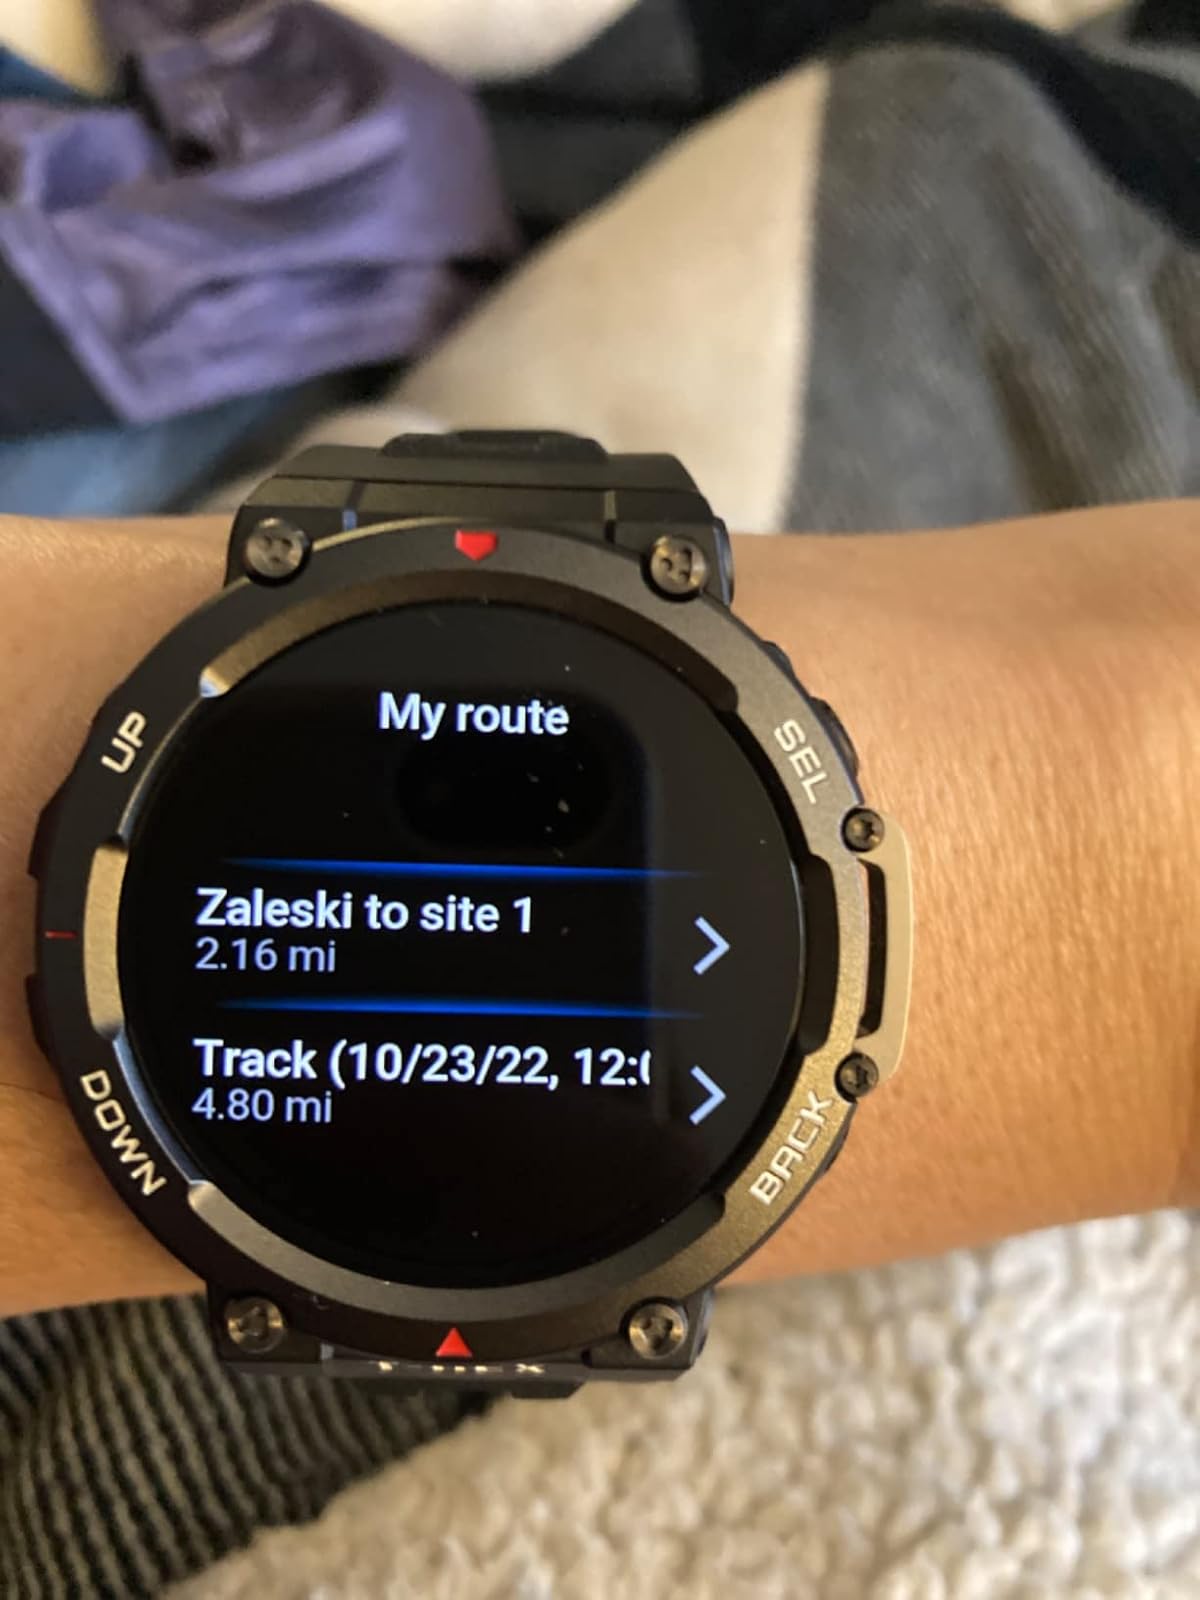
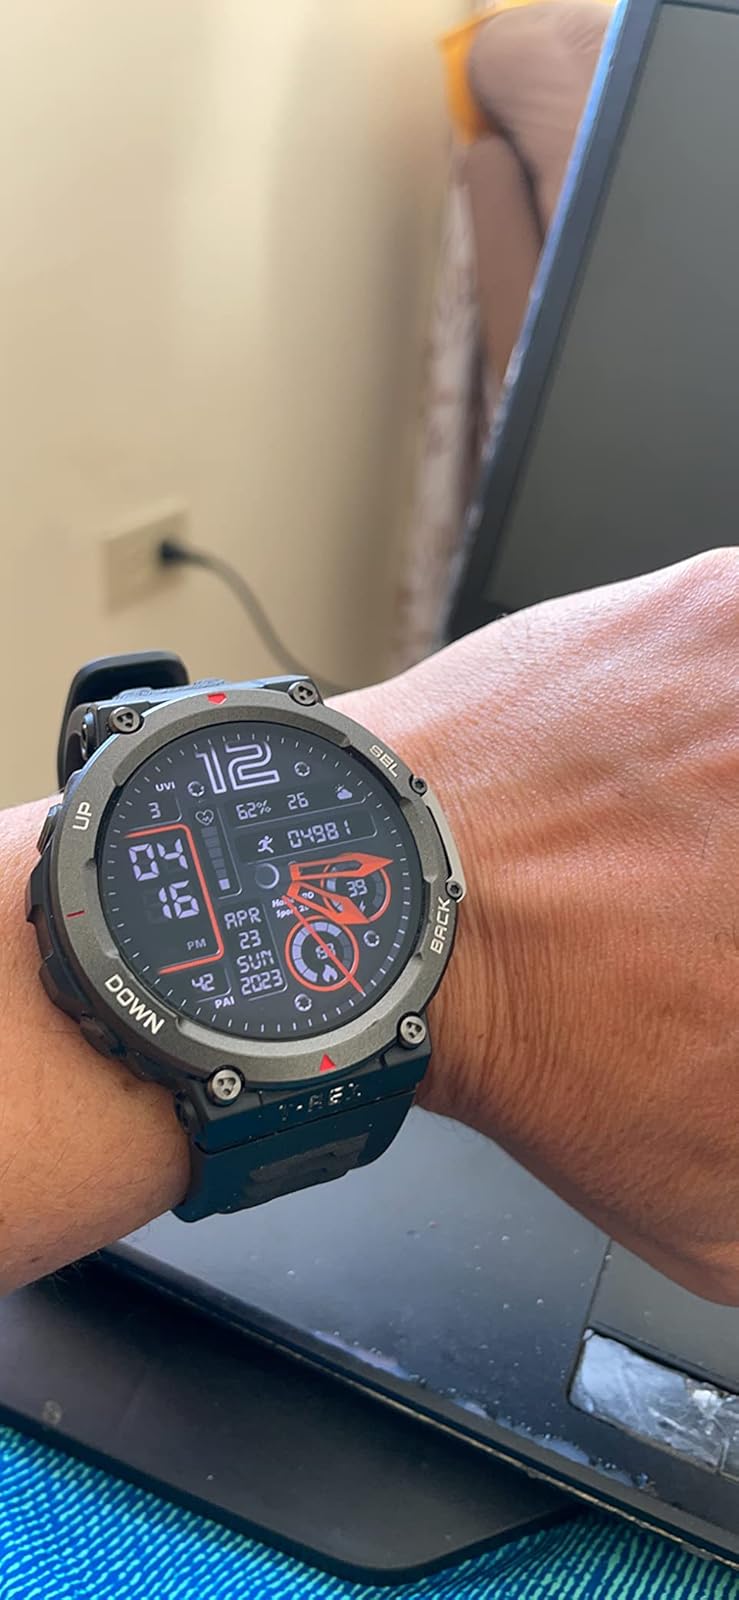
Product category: smartwatch
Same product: yes